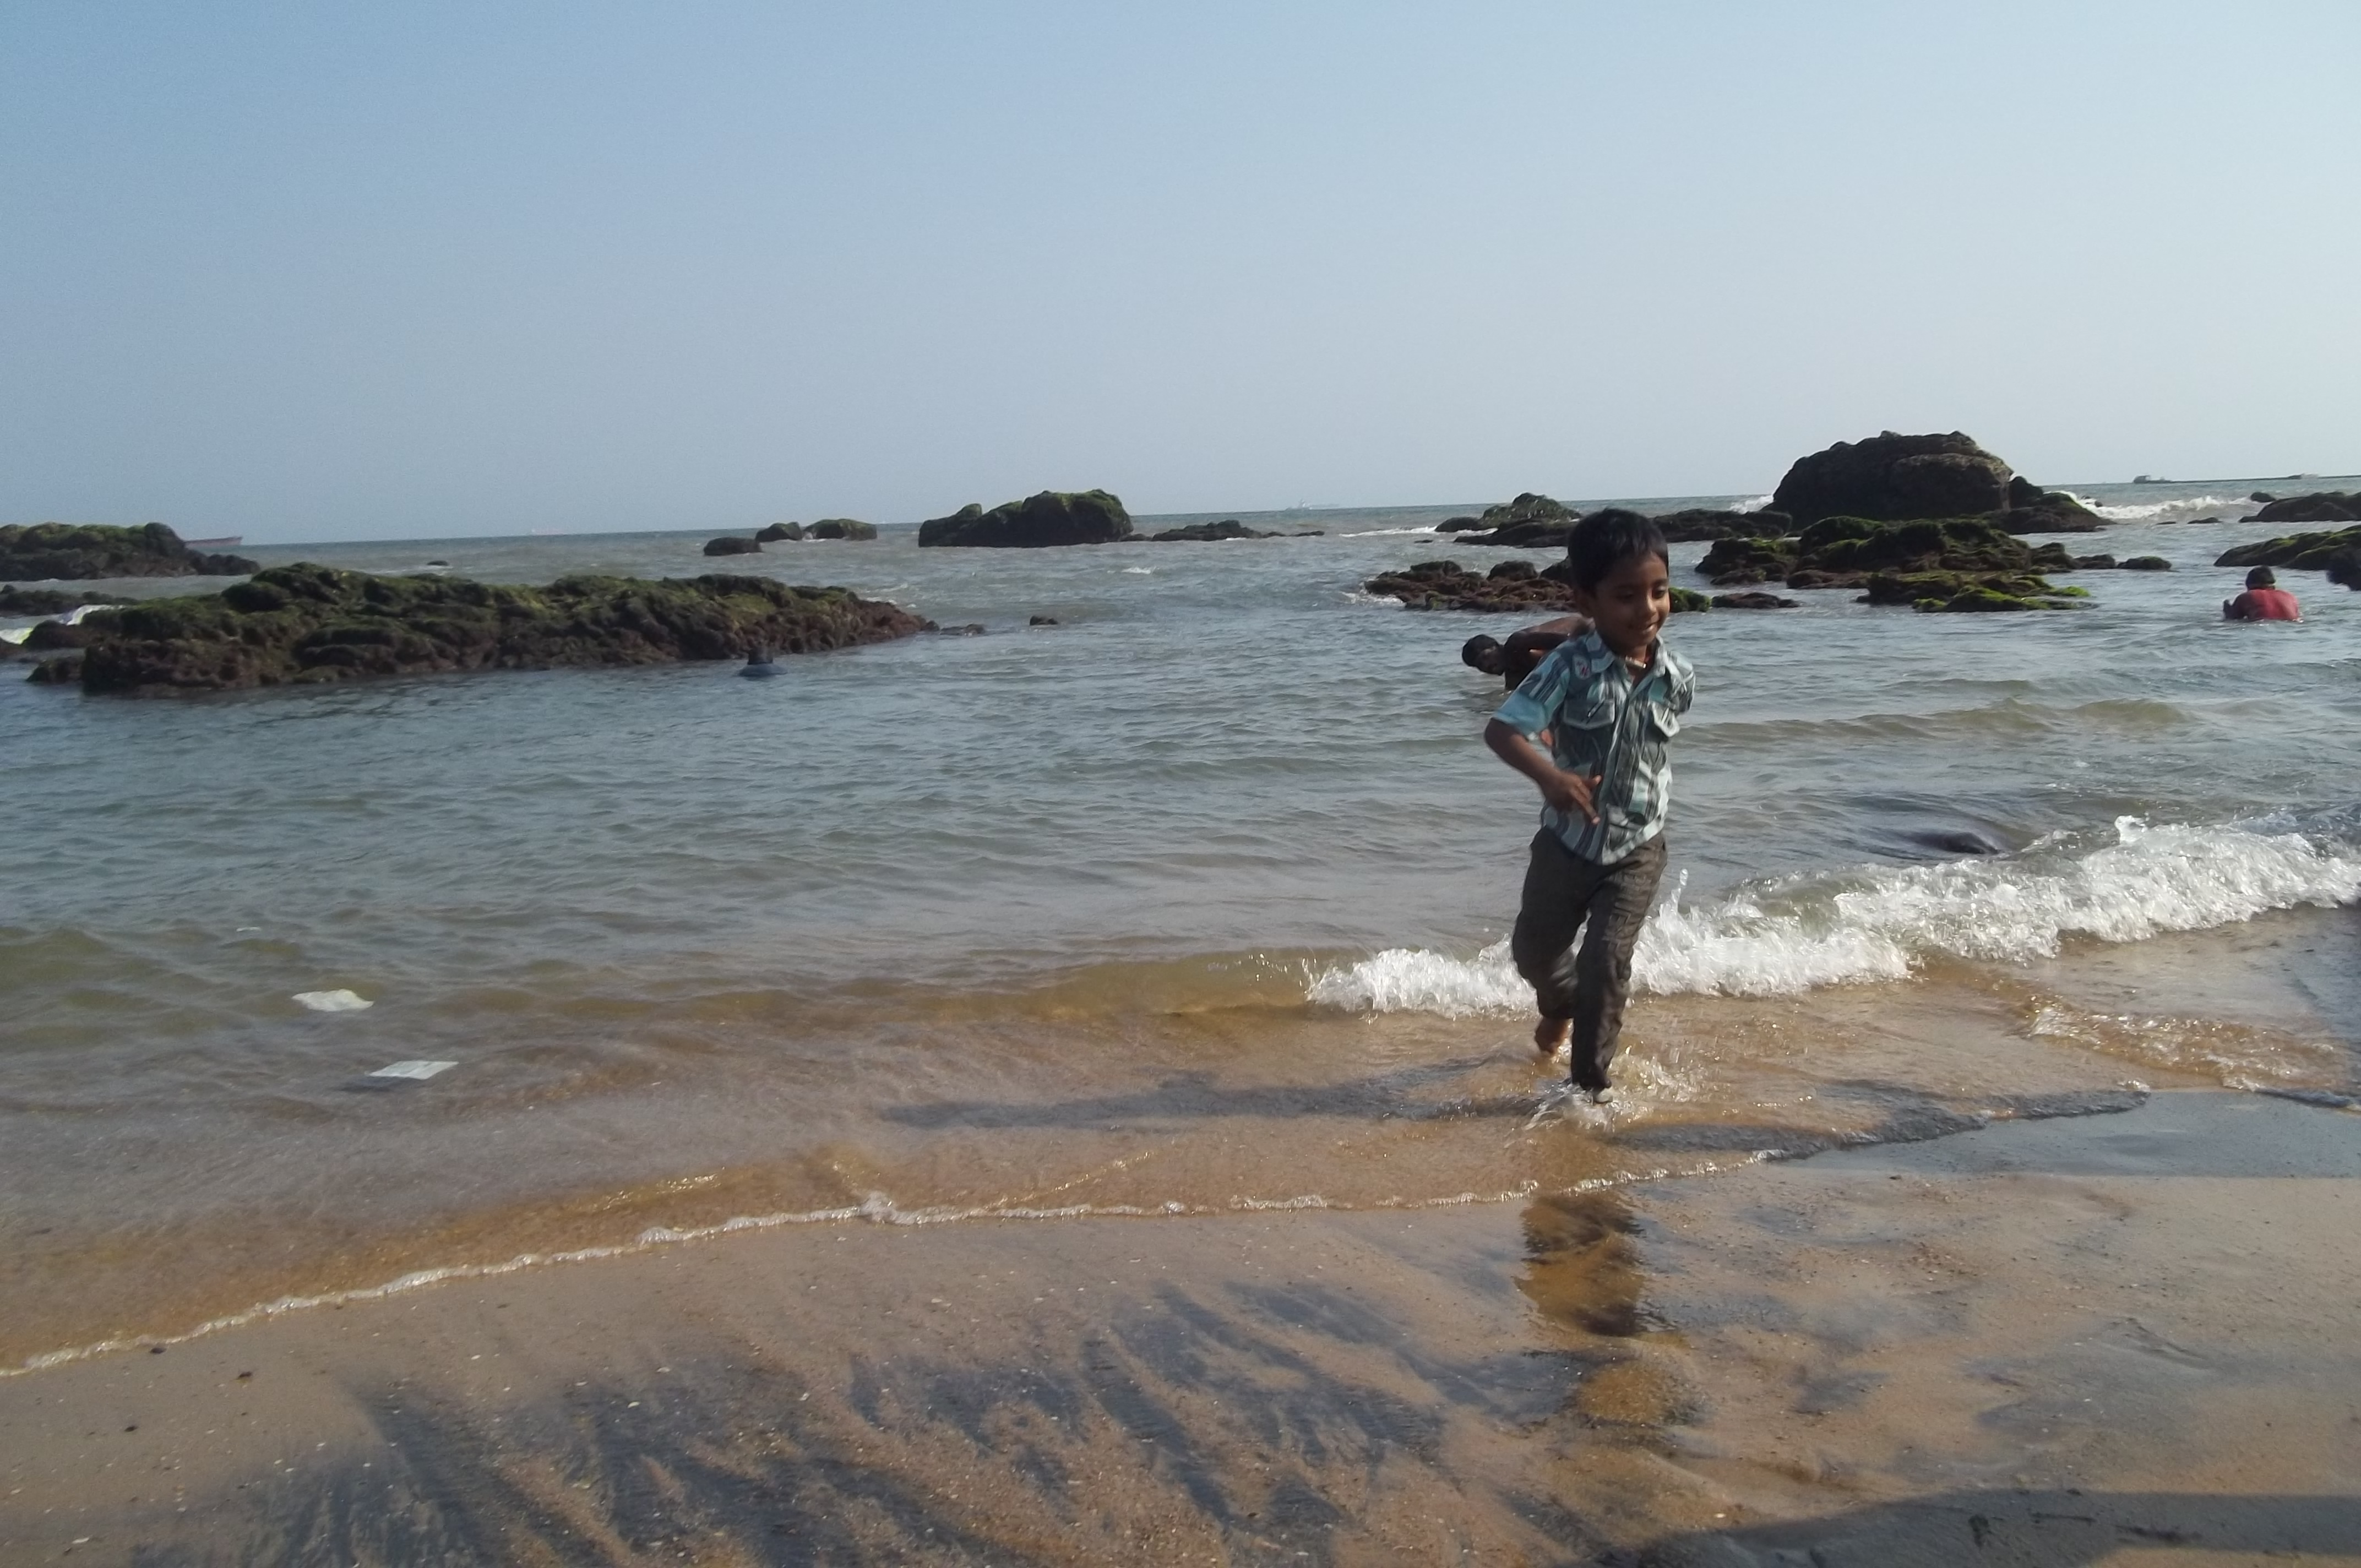
beach, sea, coast, sand, ocean, shore, wave, bay, body of water, cape, wind wave